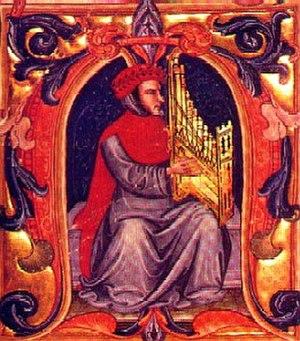
Le Trecento, c'est-à-dire le XIVᵉ siècle, a été en Italie une période de vigueur et d'activité dans le domaine des arts, et notamment en peinture, en architecture, en littérature et en musique. La musique du Trecento a suivi en de nombreux points les avancés des autres arts, par exemple en initiant de nouvelles formes d'expression, en particulier dans le chant profane en langue vernaculaire, c'est-à-dire en italien. Sur ce plan, la musique du Trecento peut apparaître comme un phénomène de Renaissance. Toutefois, le principal langage musical était plus étroitement lié à celui de la fin du Moyen Âge, et les musicologues considèrent généralement le Trecento comme la fin de l'époque médiévale. Trecento signifie « trois cents » en italien, pour désigner les années 1300. Néanmoins, la période la plus florissante de la musique du Trecento n'est survenu que tardivement dans le siècle, et l'on inclut généralement dans l'expression la musique composées jusqu'aux années 1420.